See You Next Fall

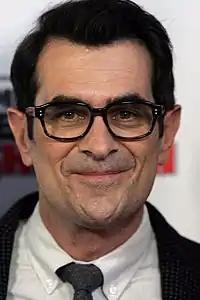
Ty Burrell had a difficult time convincing the producers to let him do his own stunts.

"See You Next Fall" was written by Danny Zuker, his seventh writing credit for the series. The episode was also directed by "Modern Family" co-creator and executive producer, Steven Levitan, his second directing credit for the series, having previously directed the first season's penultimate episode, "Hawaii". The episode features a guest appearance from Gina St. John as the principal of Alex's school. The episode was filmed between March 14 and March 18. It was originally set to be the season finale and was the last episode of the season filmed. Ty Burrell said in an interview with TV Guide, called the episode "it was actually one of the most fun episodes I've ever filmed". He also said it was difficult for him and Bowen to convince the producers to let them fall down the hill without using stunt actors. Burrell later named it his favorite scene to shoot of the season.